Tower of the Winds

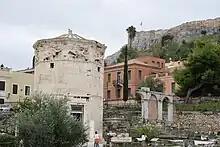
View in 2021. The acropolis rises behind. The fragments of a porch are set up to the right, between the visitors, and the remains of the Roman aqueduct are at far right

The Tower of the Winds, known as the in Greek, and by other names, is an octagonal Pentelic marble tower in the Roman Agora in Athens, named after the eight large reliefs of wind gods around its top. Its date is uncertain, but was completed by about 50 BC, at the latest, as it was mentioned by Varro in his "De re Rustica" of about 37 BC. It is "one of the very small number of buildings from classical antiquity that still stands virtually intact", as it has been continuously occupied for a series of different functions.